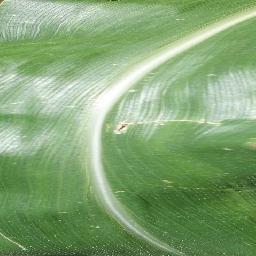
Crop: corn
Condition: (maize)_healthy